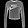
Label: Pullover